Mother of the Church

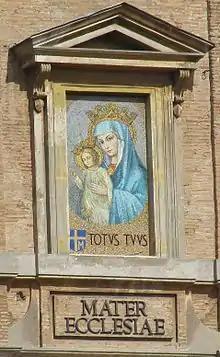
Mosaic of "Mater Ecclesiae" in St. Peter's Square. The mosaic bears the personal arms and motto of Pope John Paul II, who approved the installation of the image and blessed it personally.

A former archbishop of Milan, Paul VI used similar language to that of Saint Ambrose of Milan, calling Mary "Model of the Church" in light of her faith, love and complete unity with Christ and "Mother of the Church" because she gave birth to Christ. During his speech upon the closing of the third session of the Second Vatican Council on November 21, 1964, Paul VI said: "We declare Mary Most Holy Mother of the Church, that is, of all the Christian people"